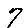
Label: 7